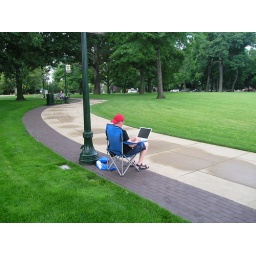
Guy in a red hat